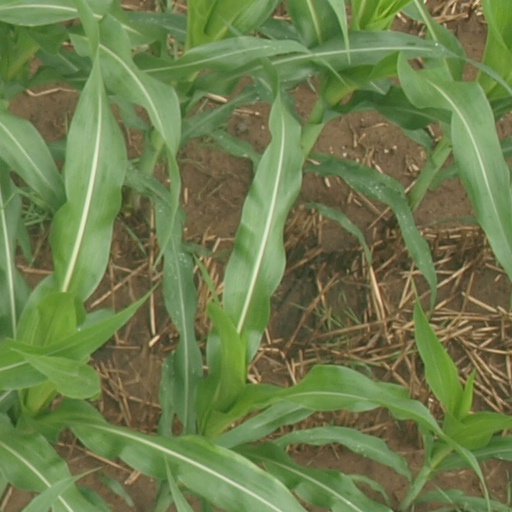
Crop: maize; corn